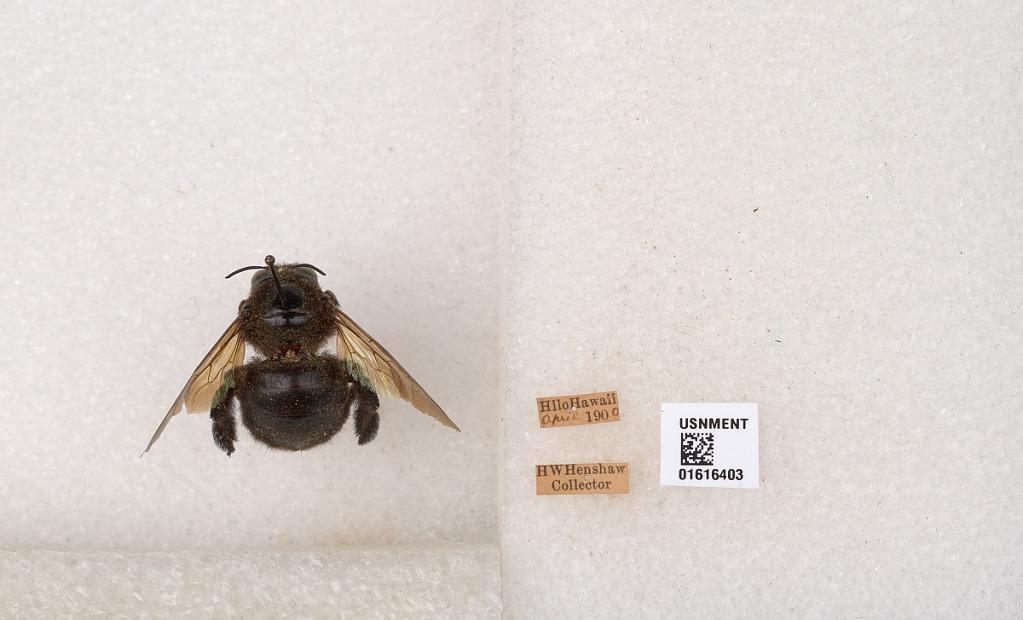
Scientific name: Xylocopa (Neoxylocopa) sonorina Smith
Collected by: H. Henshaw
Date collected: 1900-4-1
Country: United States
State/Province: Hawaii
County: Hawaii
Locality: Hilo
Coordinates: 19.7225, -155.087